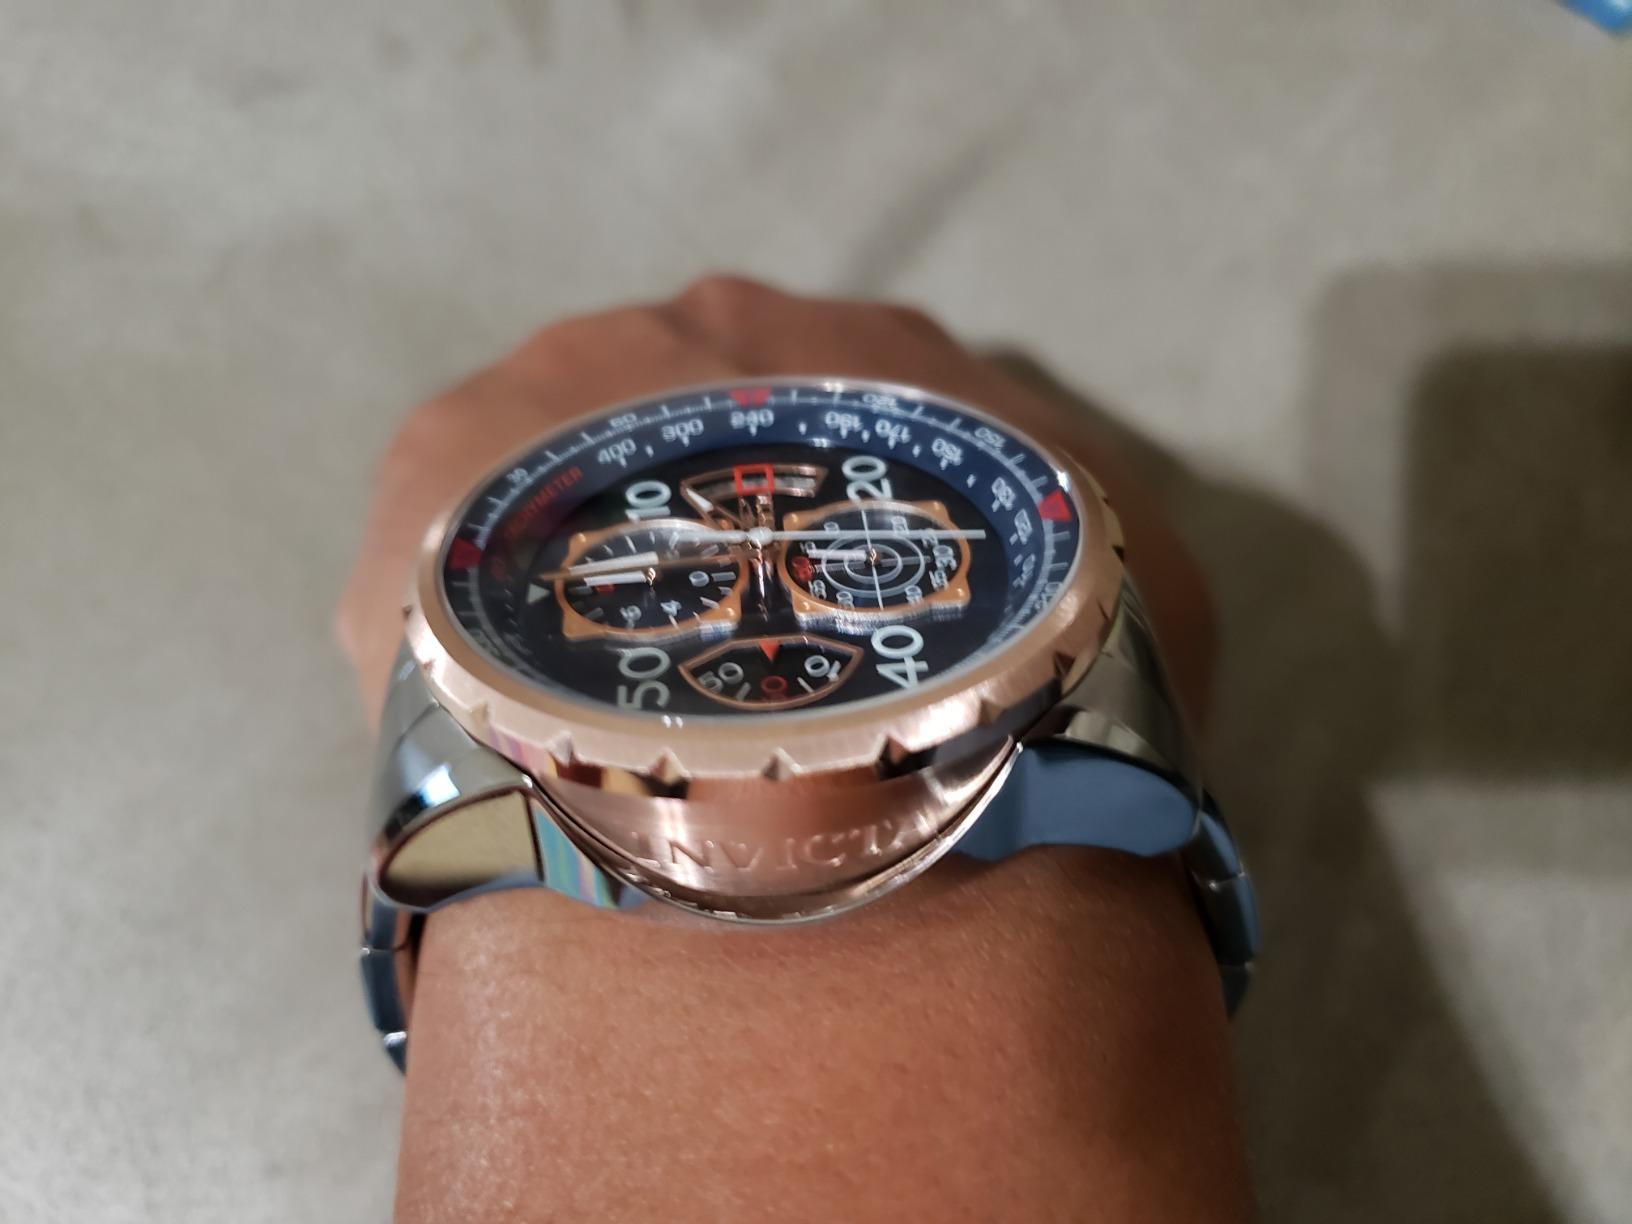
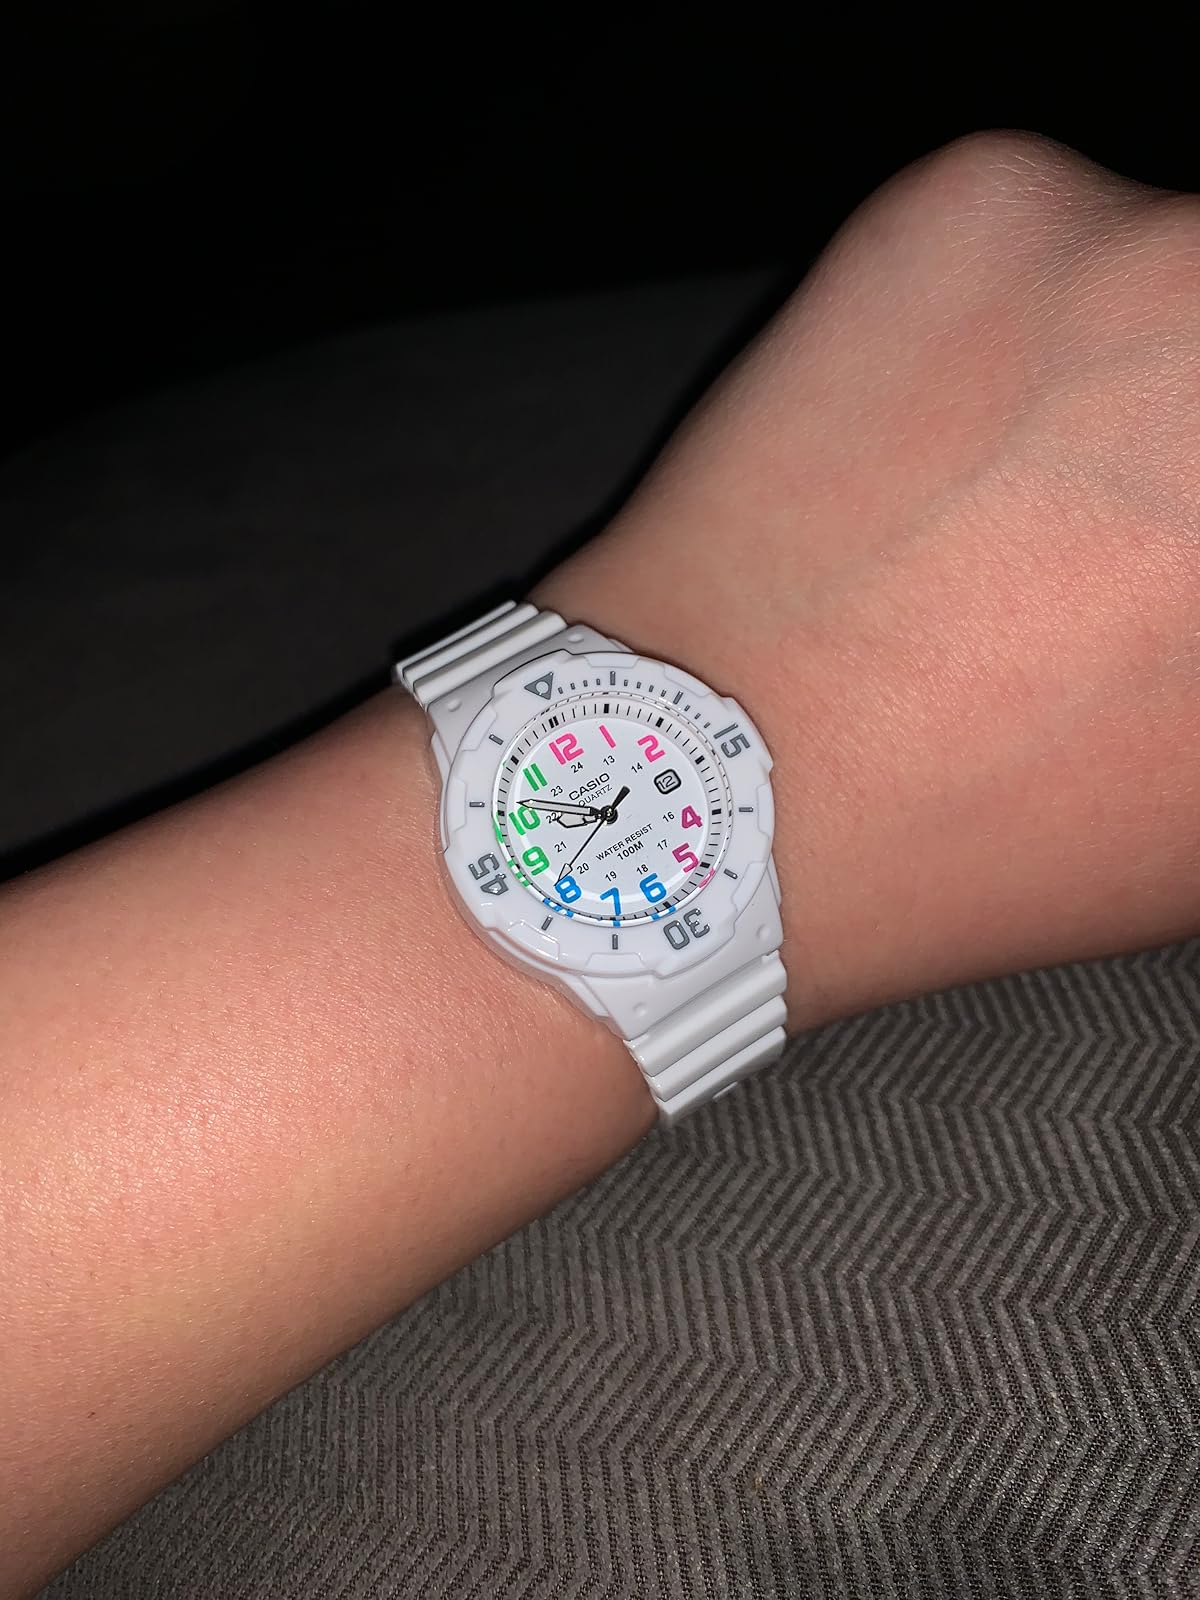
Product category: accessories_watch
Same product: no